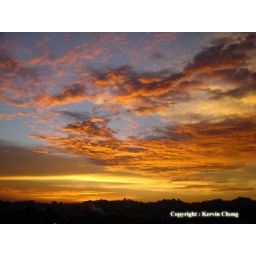
Brilliant orange sunset seen from my window in Sabah